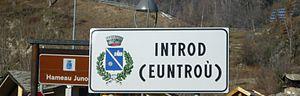
Panneau routier bilingue (français-patois) à Introd (Vallée d'Aoste)
Le francoprovençal, parfois appelé de façon militante arpitan pour éviter la confusion avec provençal, est une langue romane parlée en France, en Suisse et en Italie. C’est l’une des trois langues distinctes du groupe linguistique gallo-roman.
Introd est une commune italienne de la Vallée d'Aoste.